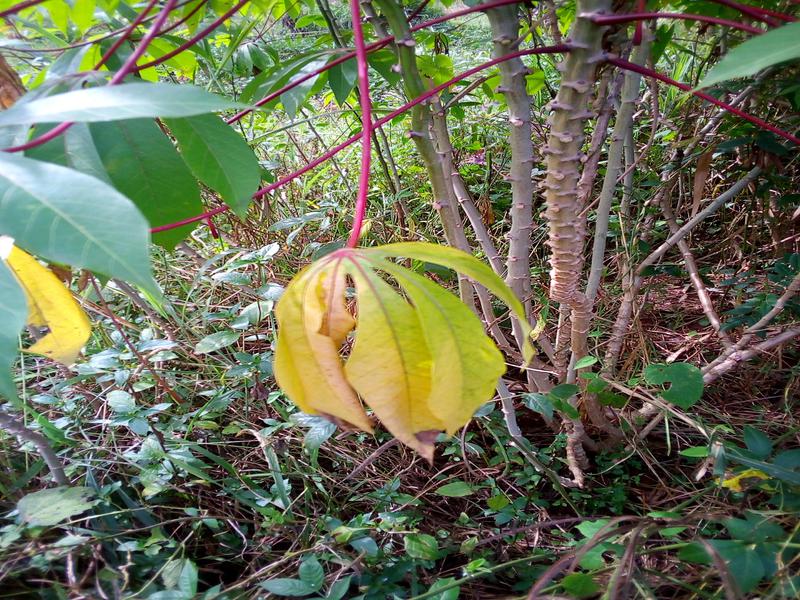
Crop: cassava
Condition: healthy